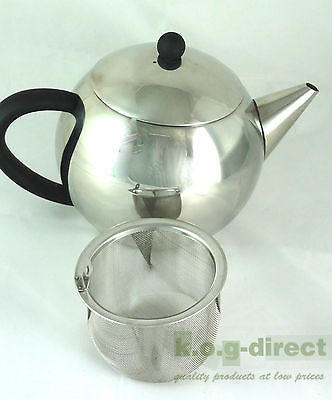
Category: kettle